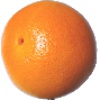
Label: pink_grapefruit